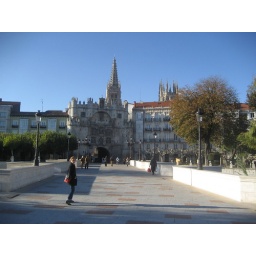
France on the bridge over the river